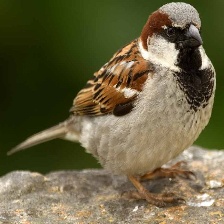
Species: HOUSE SPARROW
Scientific name: PASSER DOMESTICUS